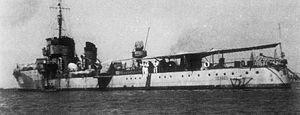
La classe Alessandro Poerio était une classe de trois croiseurs éclaireurs construite avant la Première Guerre mondiale pour la Regia Marina.